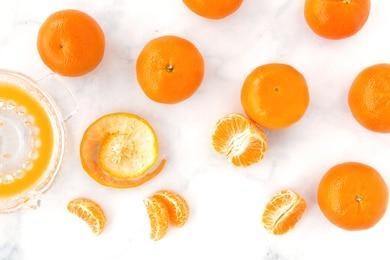
Label: mandarine